Dukes Meadows Footbridge

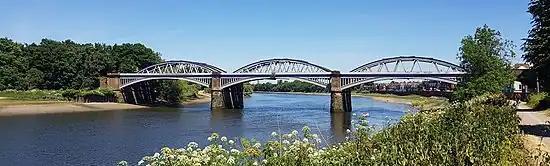
Barnes Railway Bridge in 2020, looking downstream from the south bank, forming a barrier to the Thames Path along the north bank (left). Duke's Hollow nature reserve is on the extreme left of the image.

Before the bridge was constructed, people using the Thames Path on the north bank of the River Thames at Dukes Meadows, Chiswick were unable to cross the line of the railway near the river. Instead, it diverted some 300 metres northwestwards to the nearest tunnel under the railway embankment. It left the river to run parallel to the railway along The Promenade by the railway's eastern side, returning parallel to the railway on Dan Mason Drive by the railway's western side.